History of Massachusetts

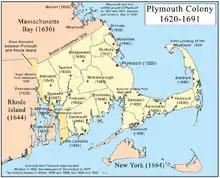
Early settlements and boundaries of the Plymouth Colony

Beginning in the late colonial period, Massachusetts leveraged its strong seafaring tradition, advanced shipbuilding industry, and access to the oceans to make the U.S. the pre-eminent whaling nation in the world by the 1830s. Whale oil was in demand chiefly for lamps. By the 1750s whaling in Nantucket had become a highly lucrative deep-sea industry, with voyages extending for years at a time and with vessels traveling as far as South Pacific waters. The British Navy captured most of the whalers during the revolution, but at the same time many whalers refitted as privateers against the British. Whaling recovered after the war as New Bedford became the center. Whalers took greater economic risks to turn major profits: expanding their hunting grounds and securing foreign and domestic workforces for the Pacific. Investment decisions and financing arrangements were set up so that managers of whaling ventures shared their risks by selling some equity claims but retained a substantial portion due to moral hazard considerations. As a result, they had little incentive to consider the correlation between their own returns and those of others in planning their voyages. This stifled diversity in whaling voyages and increased industry-wide risk. After 1860, kerosene replaced whale oil—concurrent with the devastation of the whaling fleet by Confederate commerce raiders—and the entrepreneurs shifted to manufacturing.